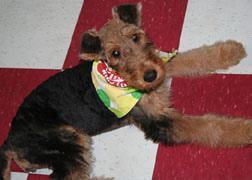
Airedale